Assiniboine River fur trade

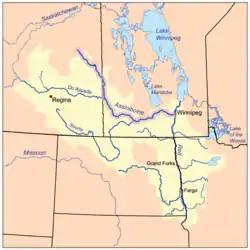
Assiniboine River

Lake Winnipeg was a major junction for the fur trade routes. See Canadian canoe routes (early). To the southeast the route ran to Grand Portage and the French center at Montreal. To the northeast the Hayes River led to the English base on Hudson Bay. To the northwest the Saskatchewan River led west to the Rocky Mountains. From this river another route led northwest to the even richer Athabasca Country.